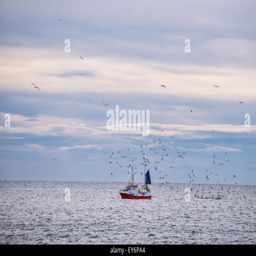
a fishing boat accompanied by seagulls